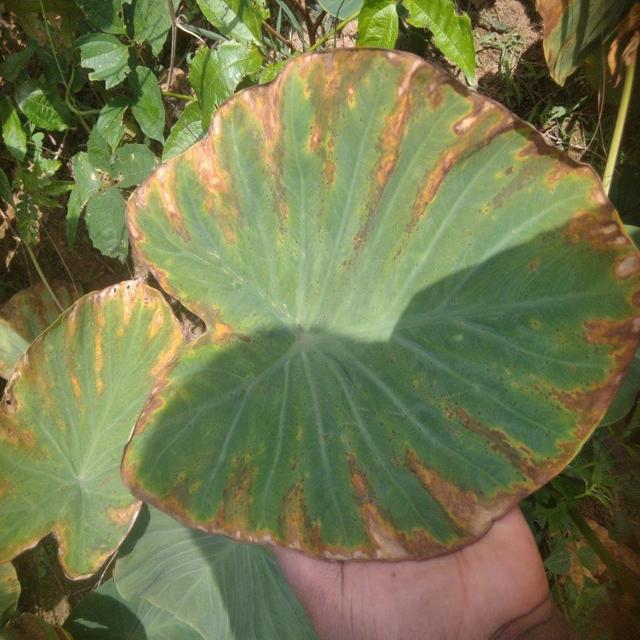
Label: Mid_Blight